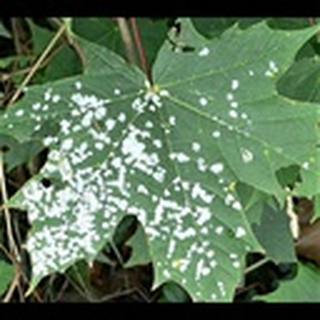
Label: cotton_powdery_mildew